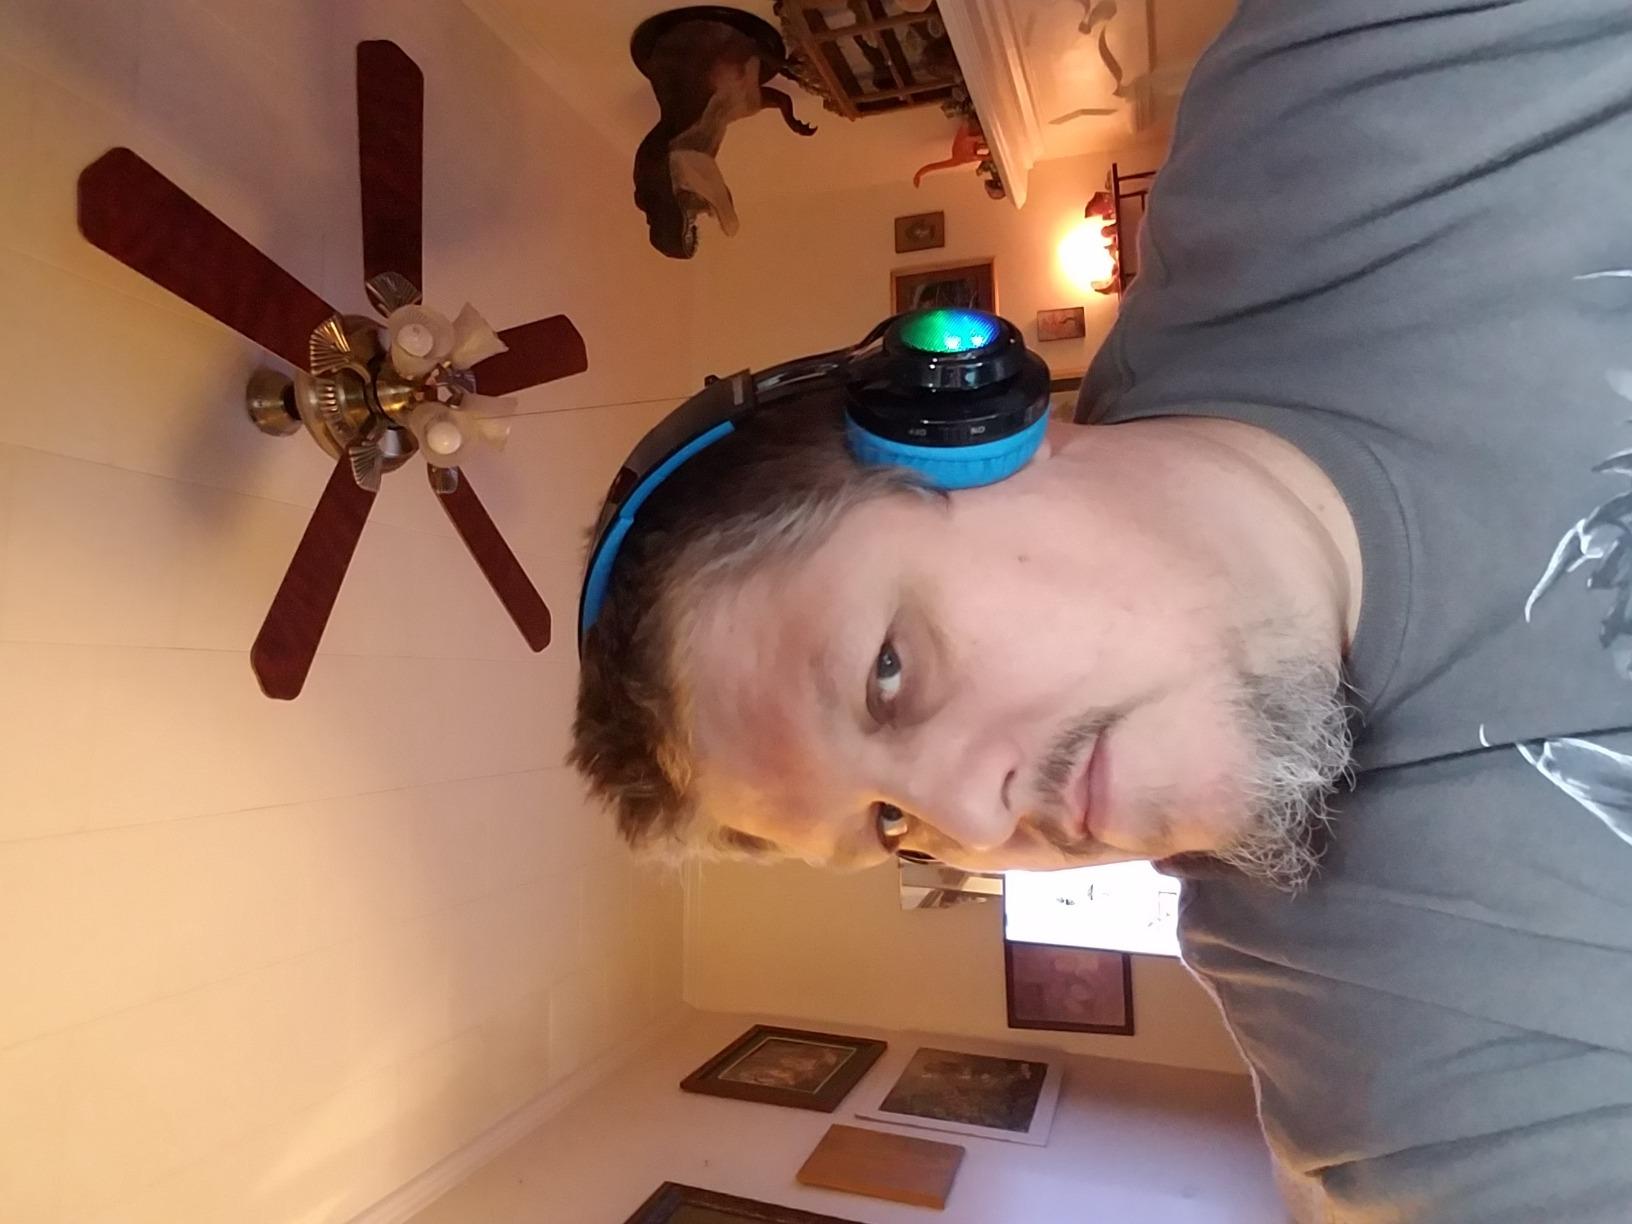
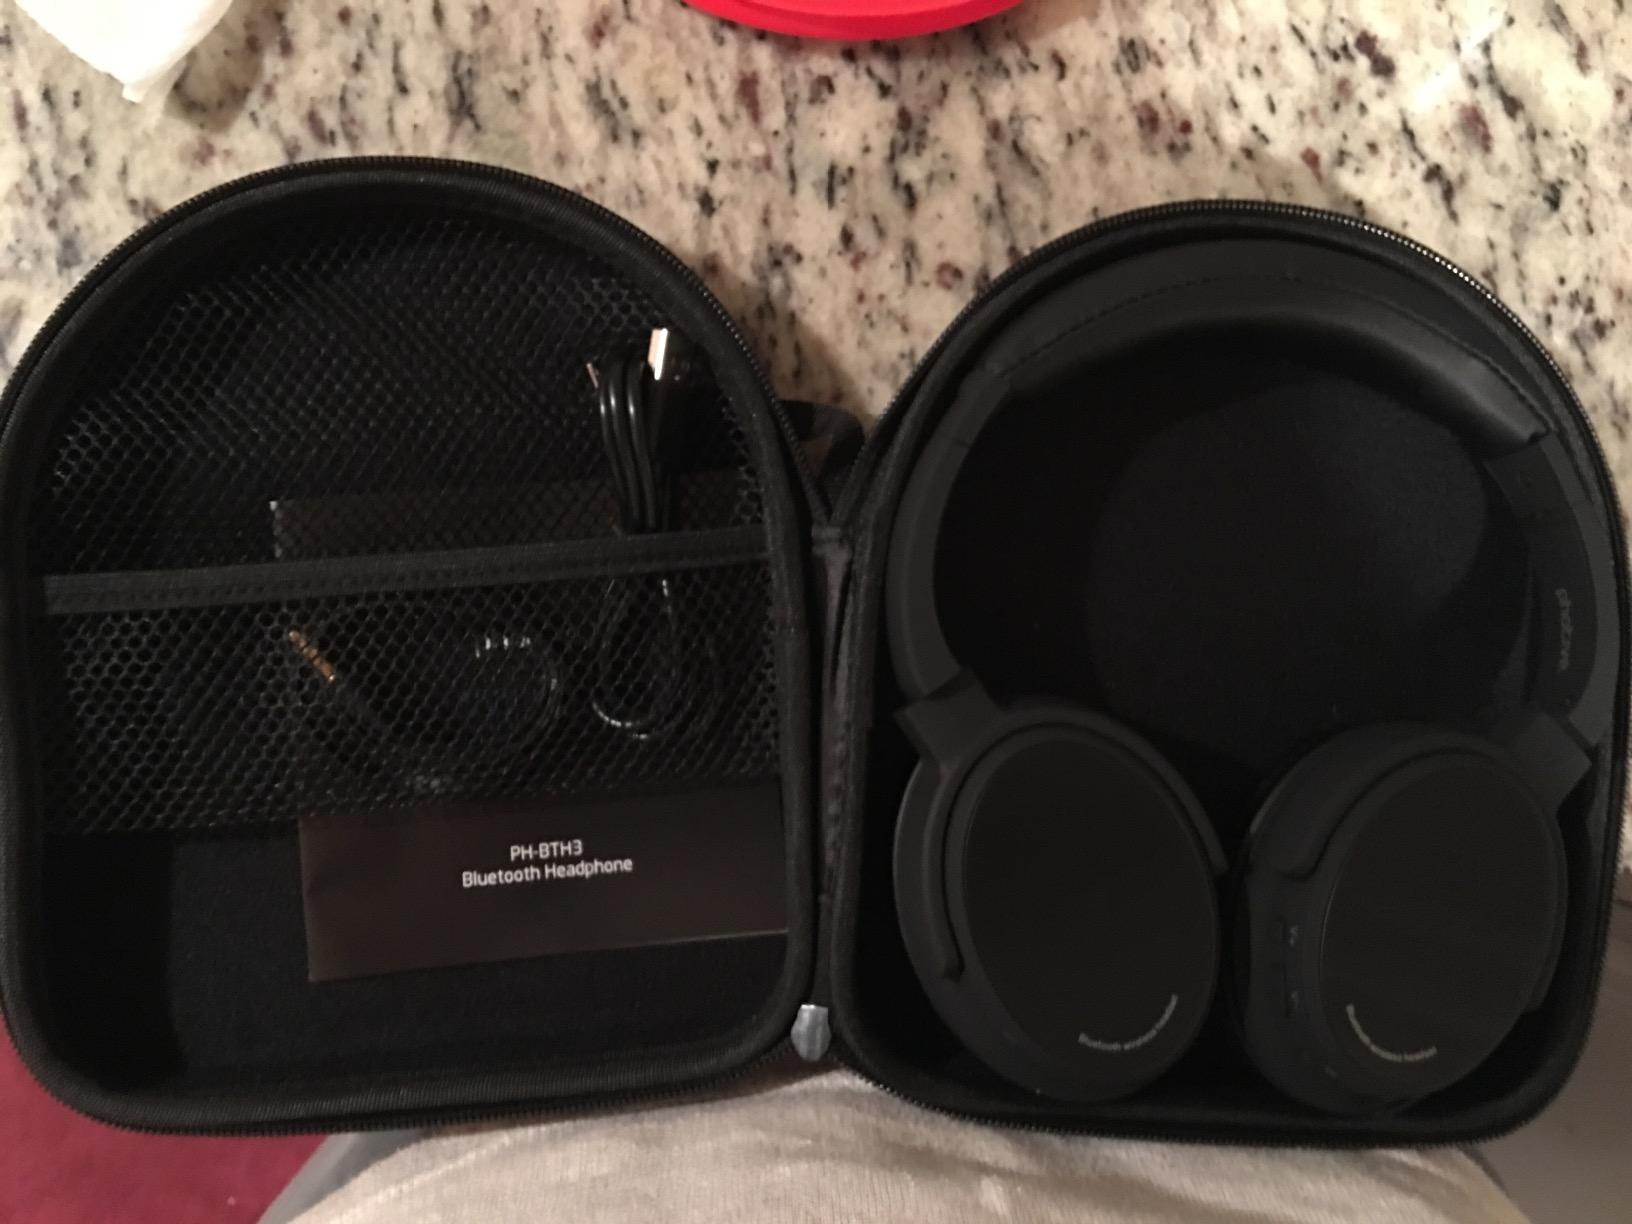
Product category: headphones
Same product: no